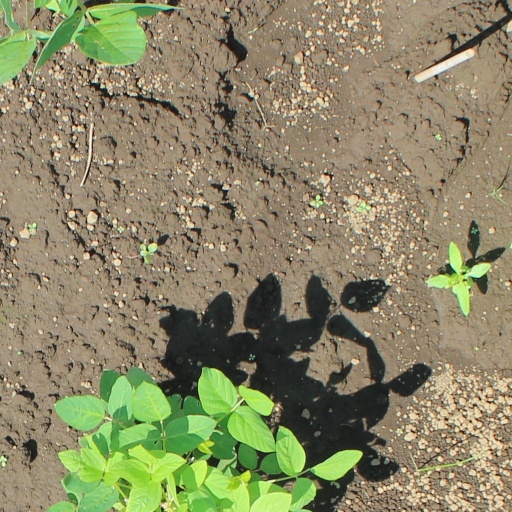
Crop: soybean